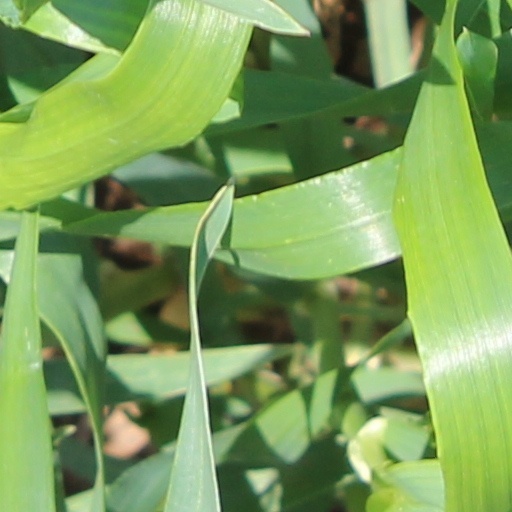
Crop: wheat